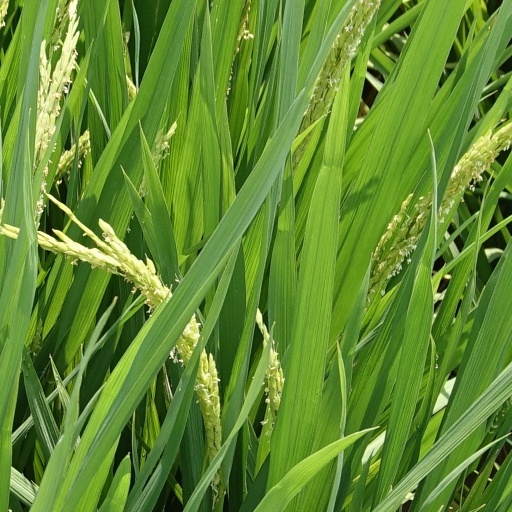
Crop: rice